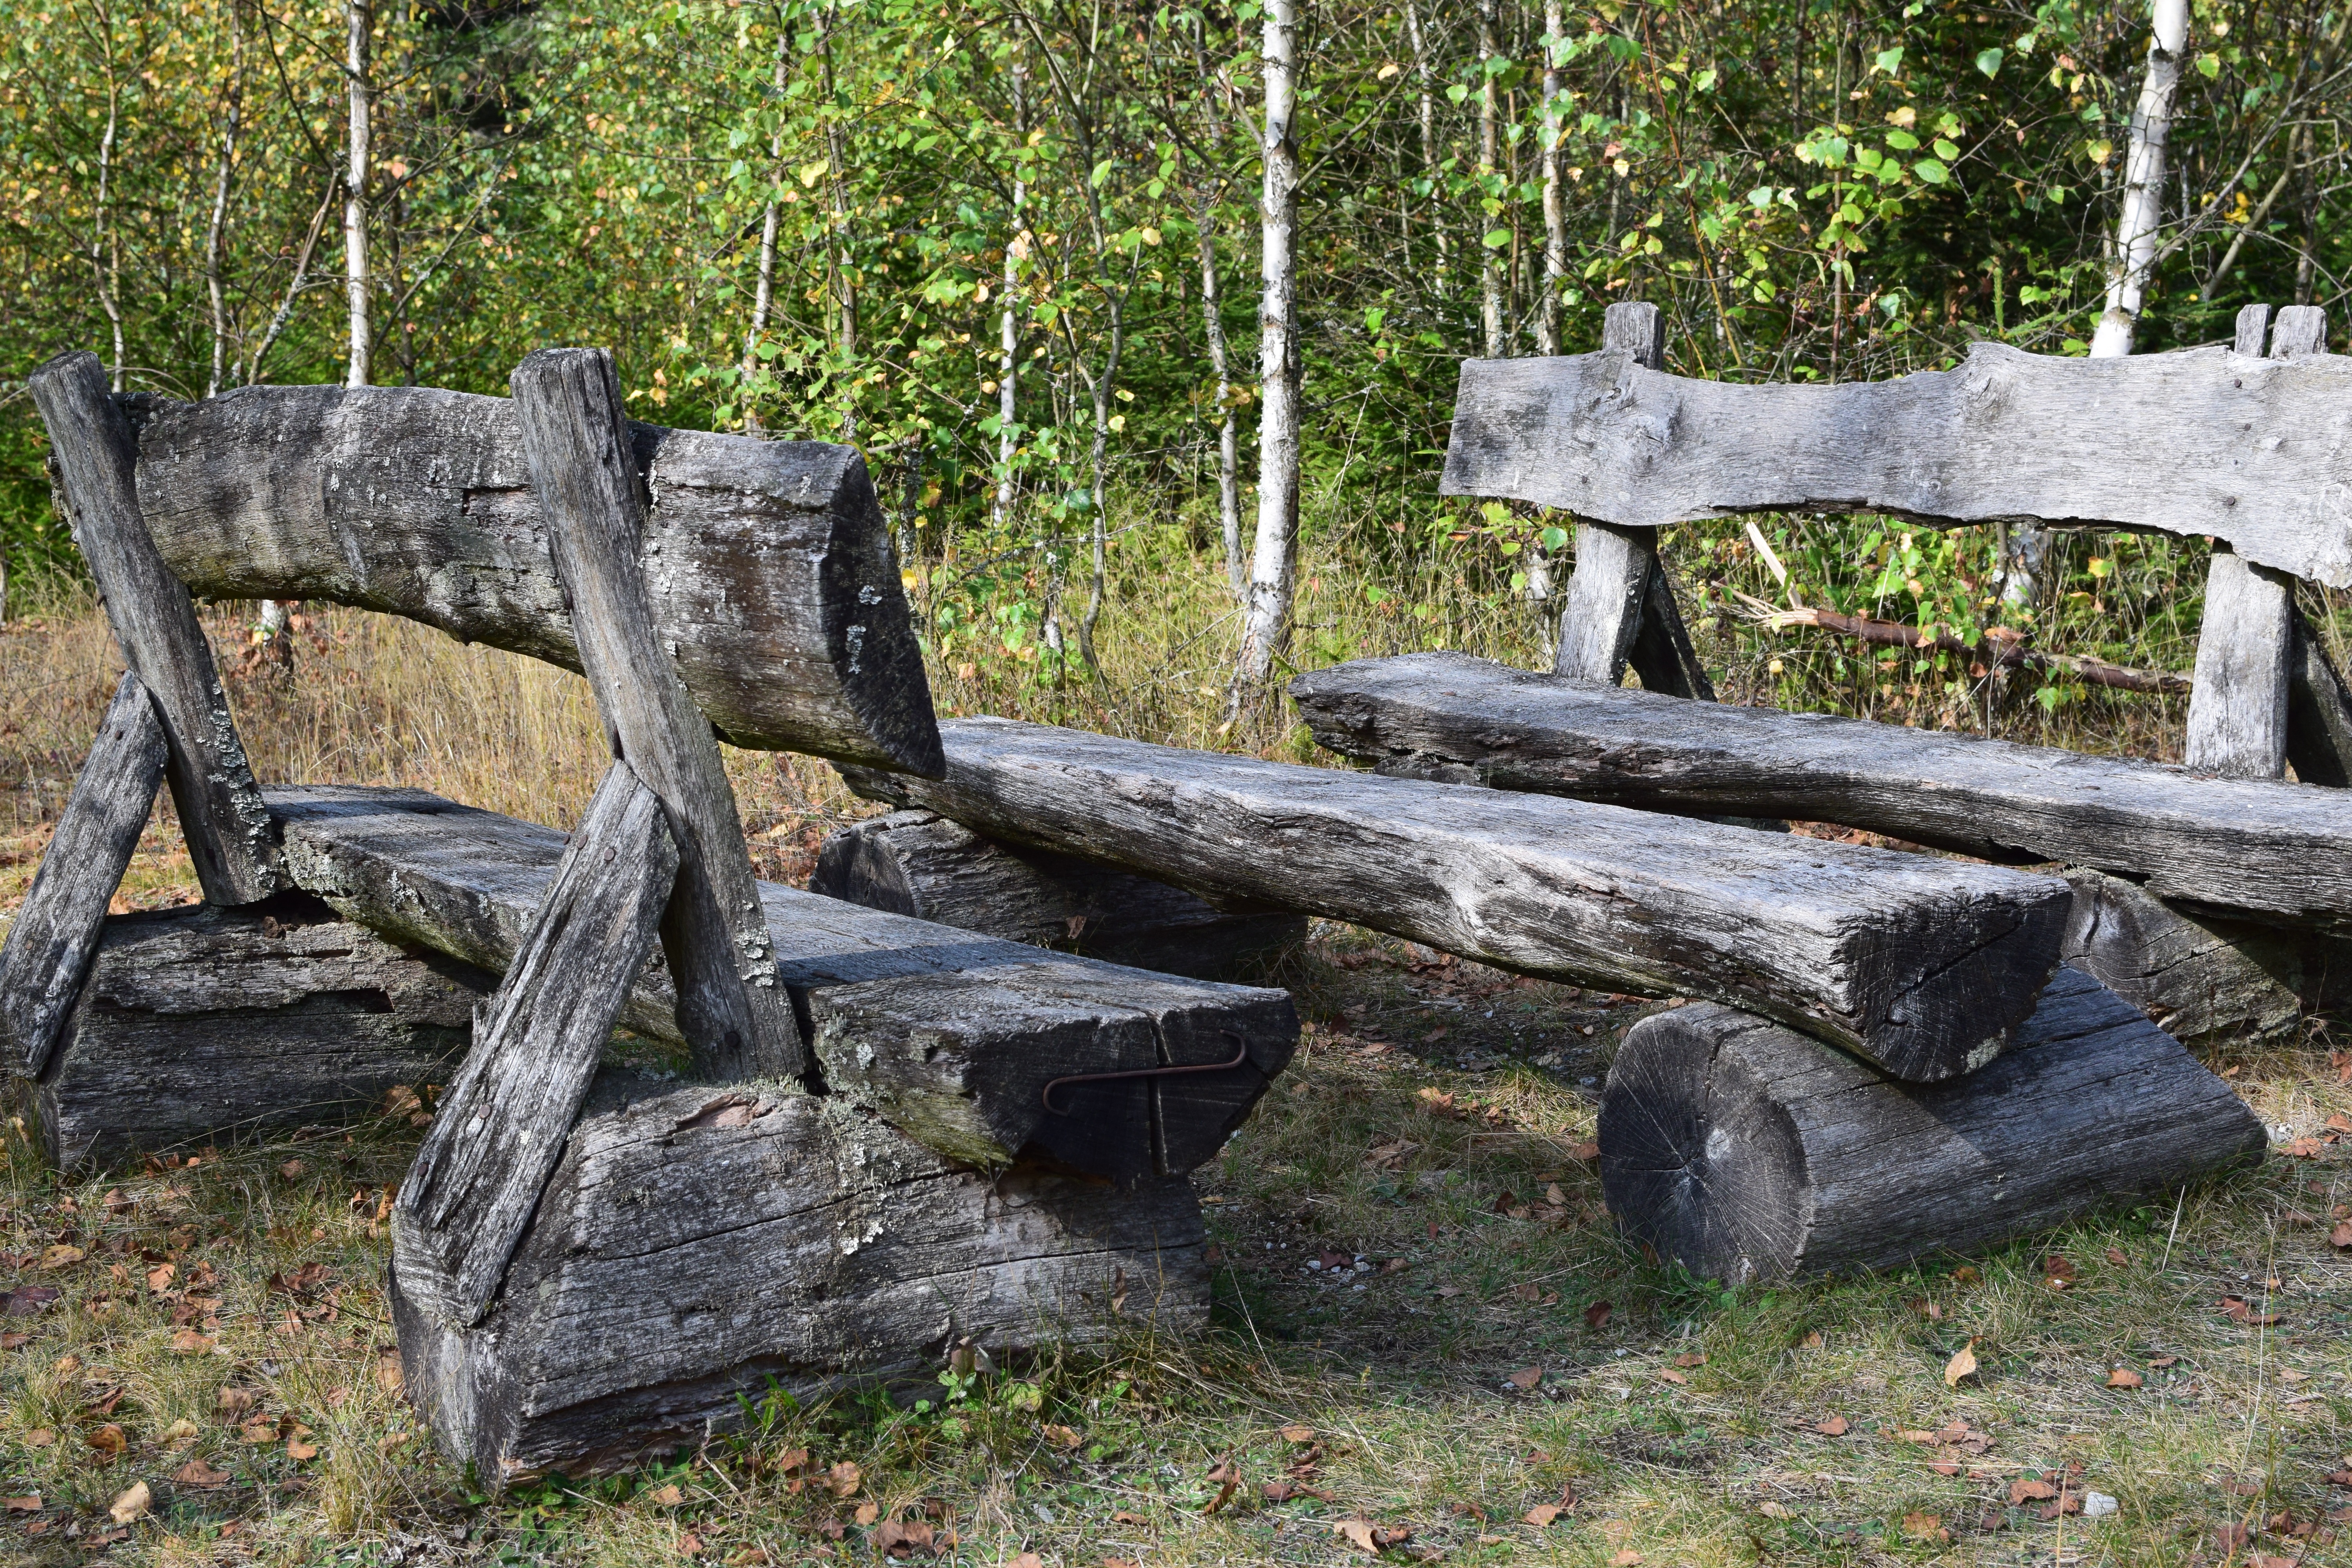
tree, nature, forest, rock, wood, bench, seat, old, rustic, idyllic, autumn, rest, cemetery, weathered, sit, trees, wooden bench, grave, sculpture, bank, ruins, out, silent, resting place, recovery, click